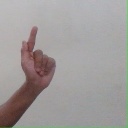
अक्षर: ळ